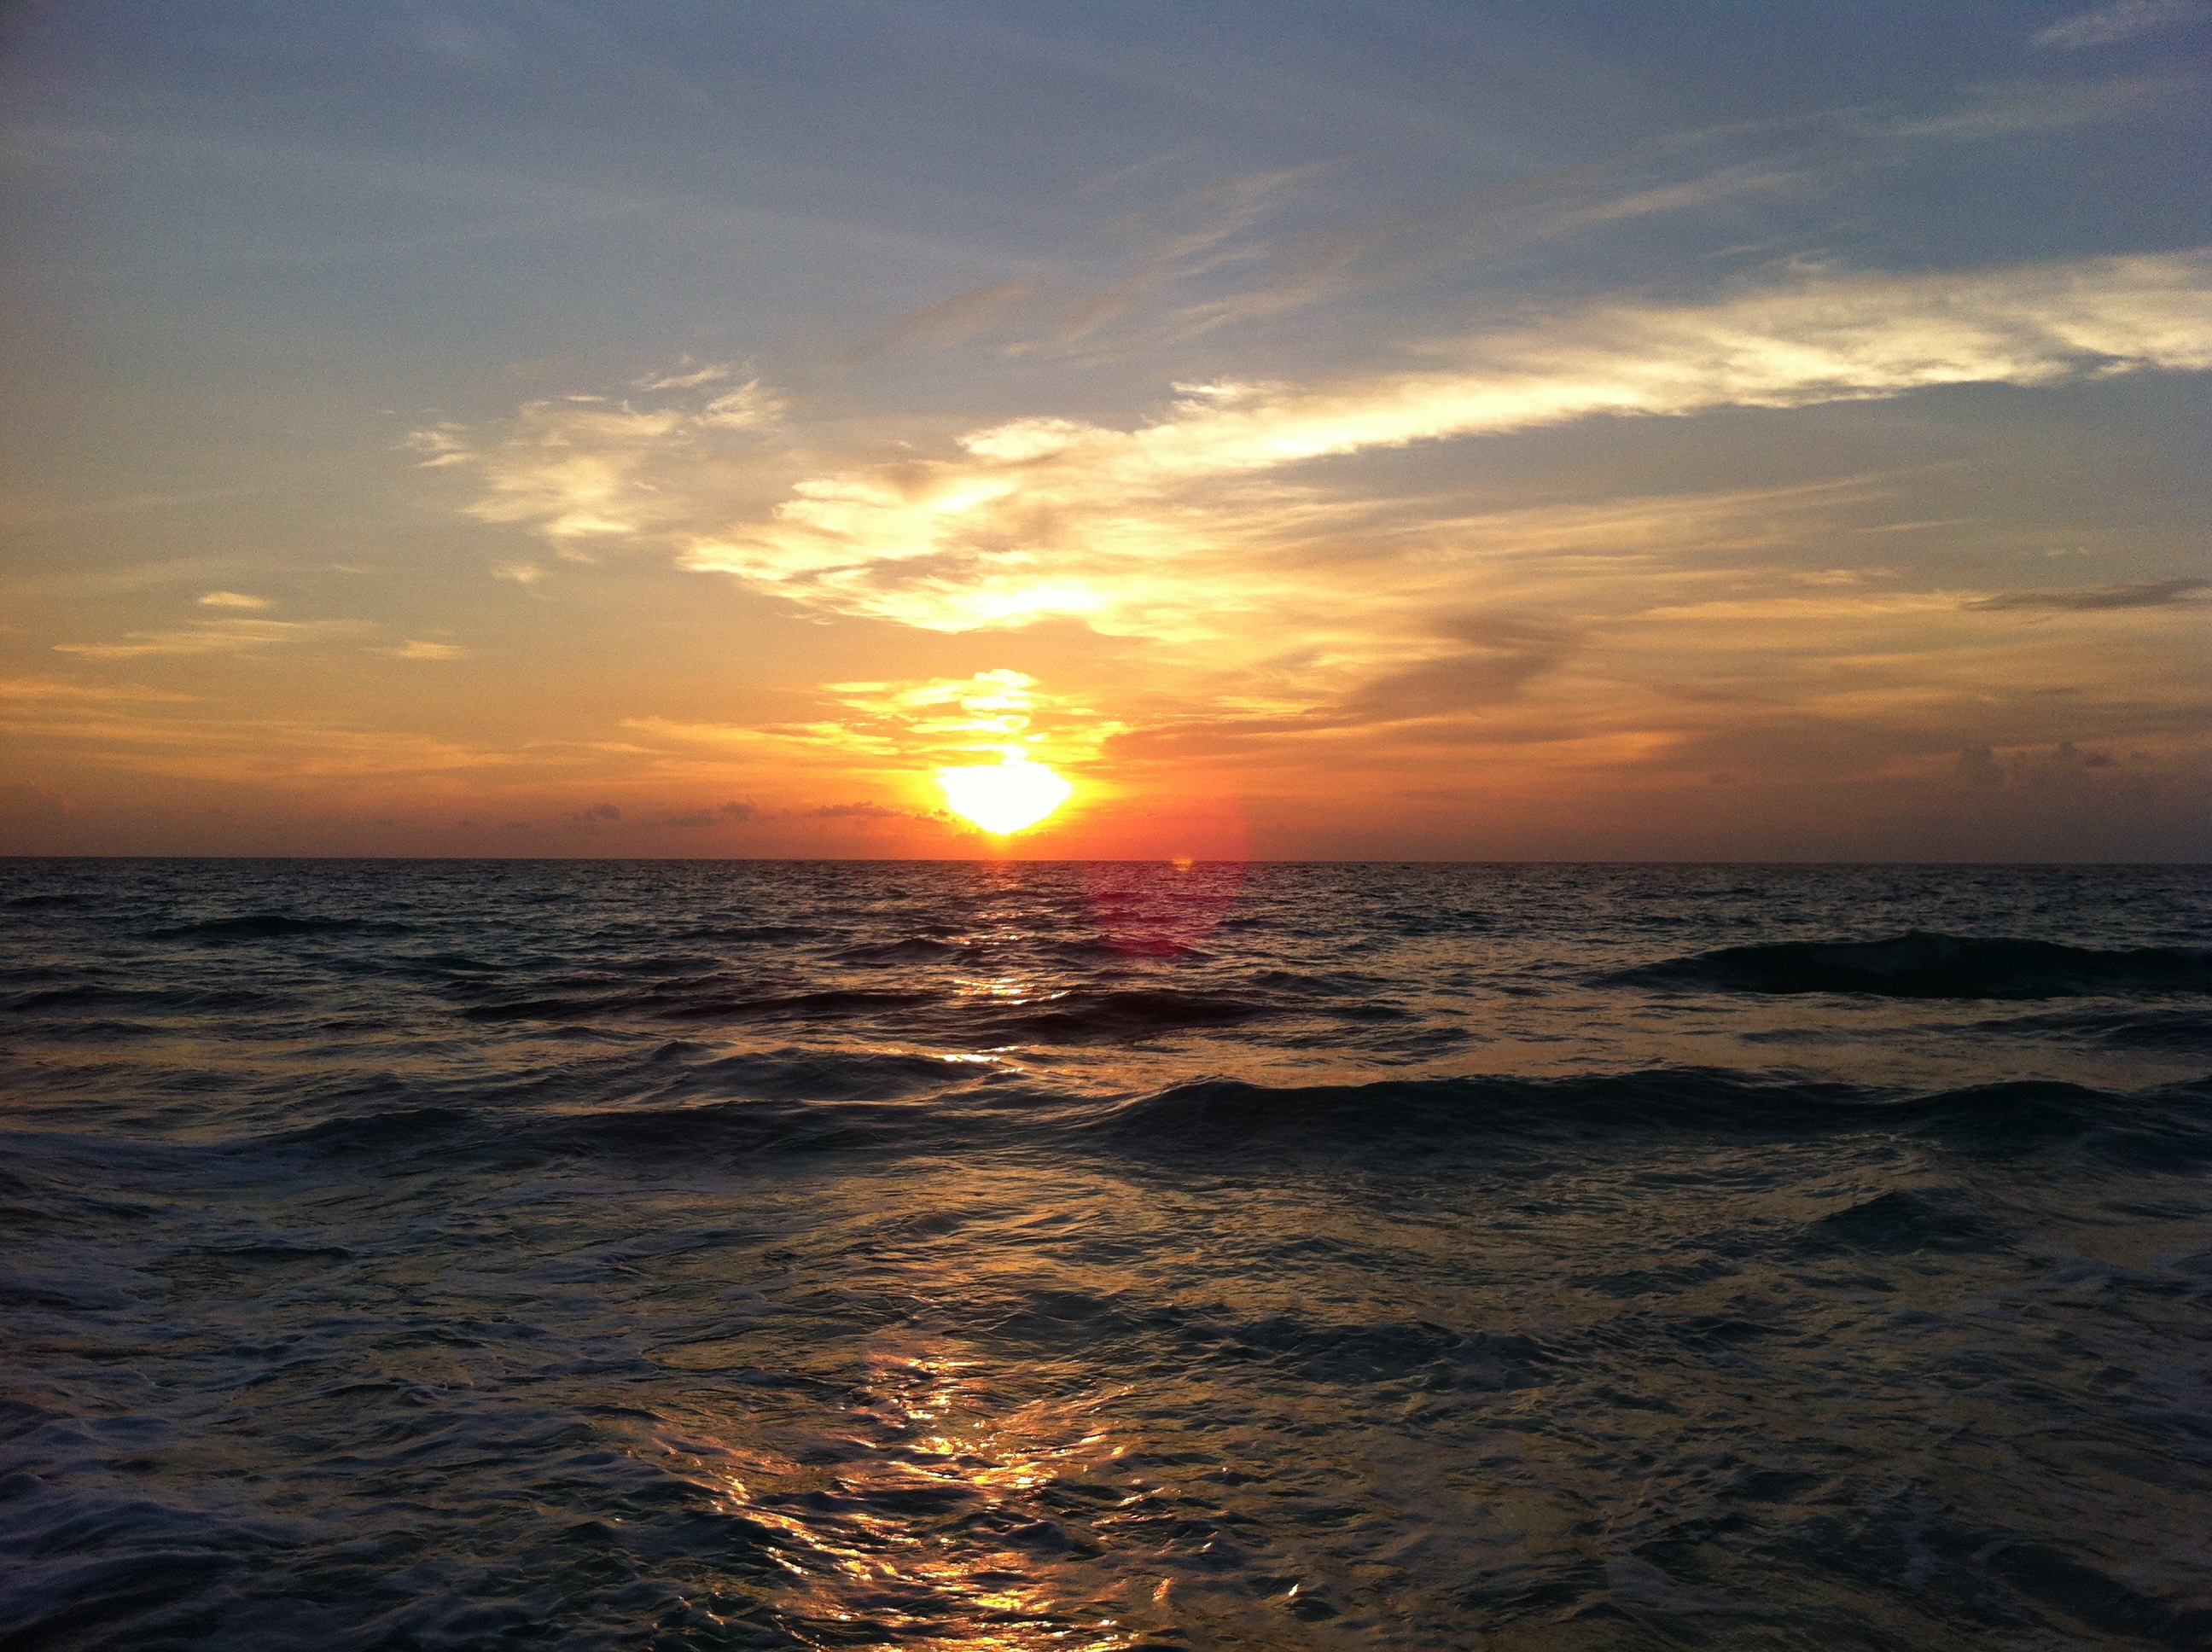
beach, landscape, sea, coast, water, ocean, horizon, cloud, sky, sun, sunrise, sunset, sunlight, shore, wave, dawn, summer, dusk, evening, clouds, mexico, afternoon, evening sun, cancun, afterglow, ray of sunshine, wind wave